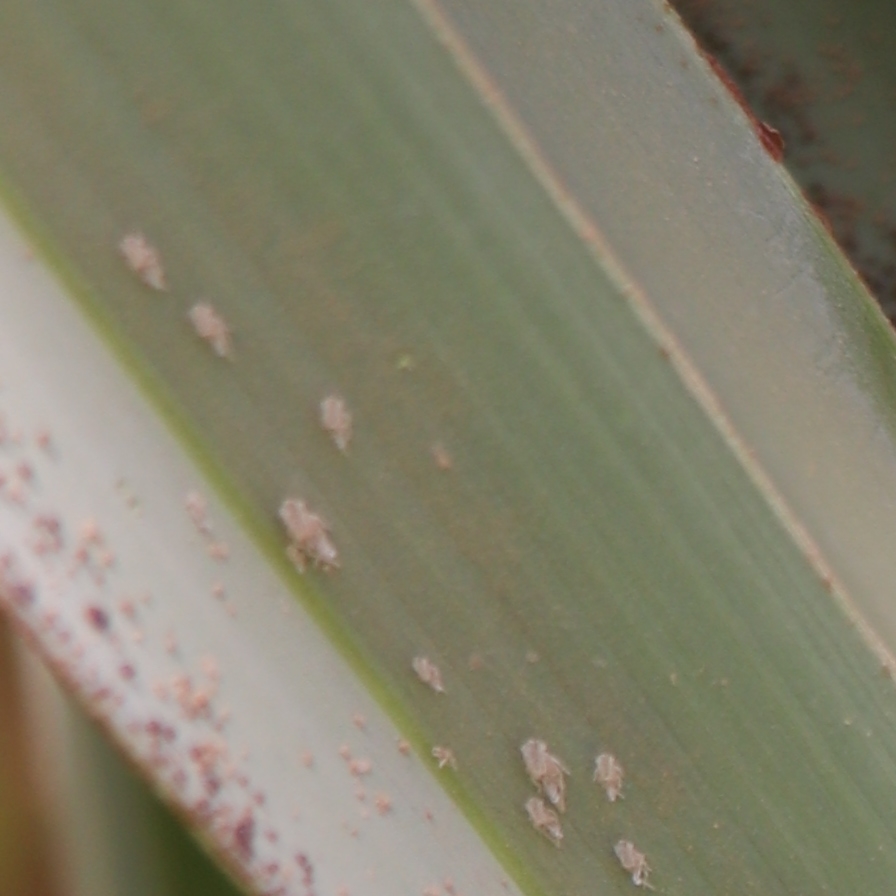
Label: Dubas